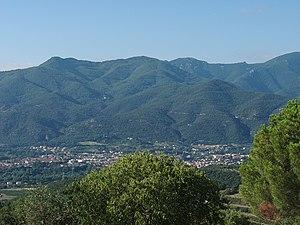
Puig de Fontfrede et les Salines depuis la chapelle Saint-Ferreol, Céret (Pyrénées-Orientales, Languedoc-Roussillon, France) Català: Puig de Fonfreda i les Salines des de la capella Sant Ferreol, Ceret (Pirineus Orientals, Llenguadoc-Rosselló, França) Español: Puig de Fonfrede i Las Salinas desde la capilla San Ferréol, Céret (Pirineos Orientales, Languedoc-Rosellón, Francia)
Le pic de Fontfrède est un sommet des Pyrénées-Orientales situé sur la commune de Céret.